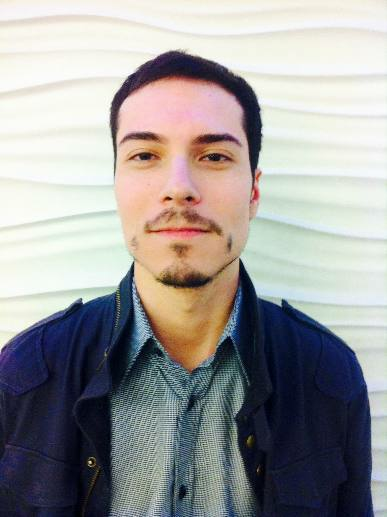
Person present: Yes